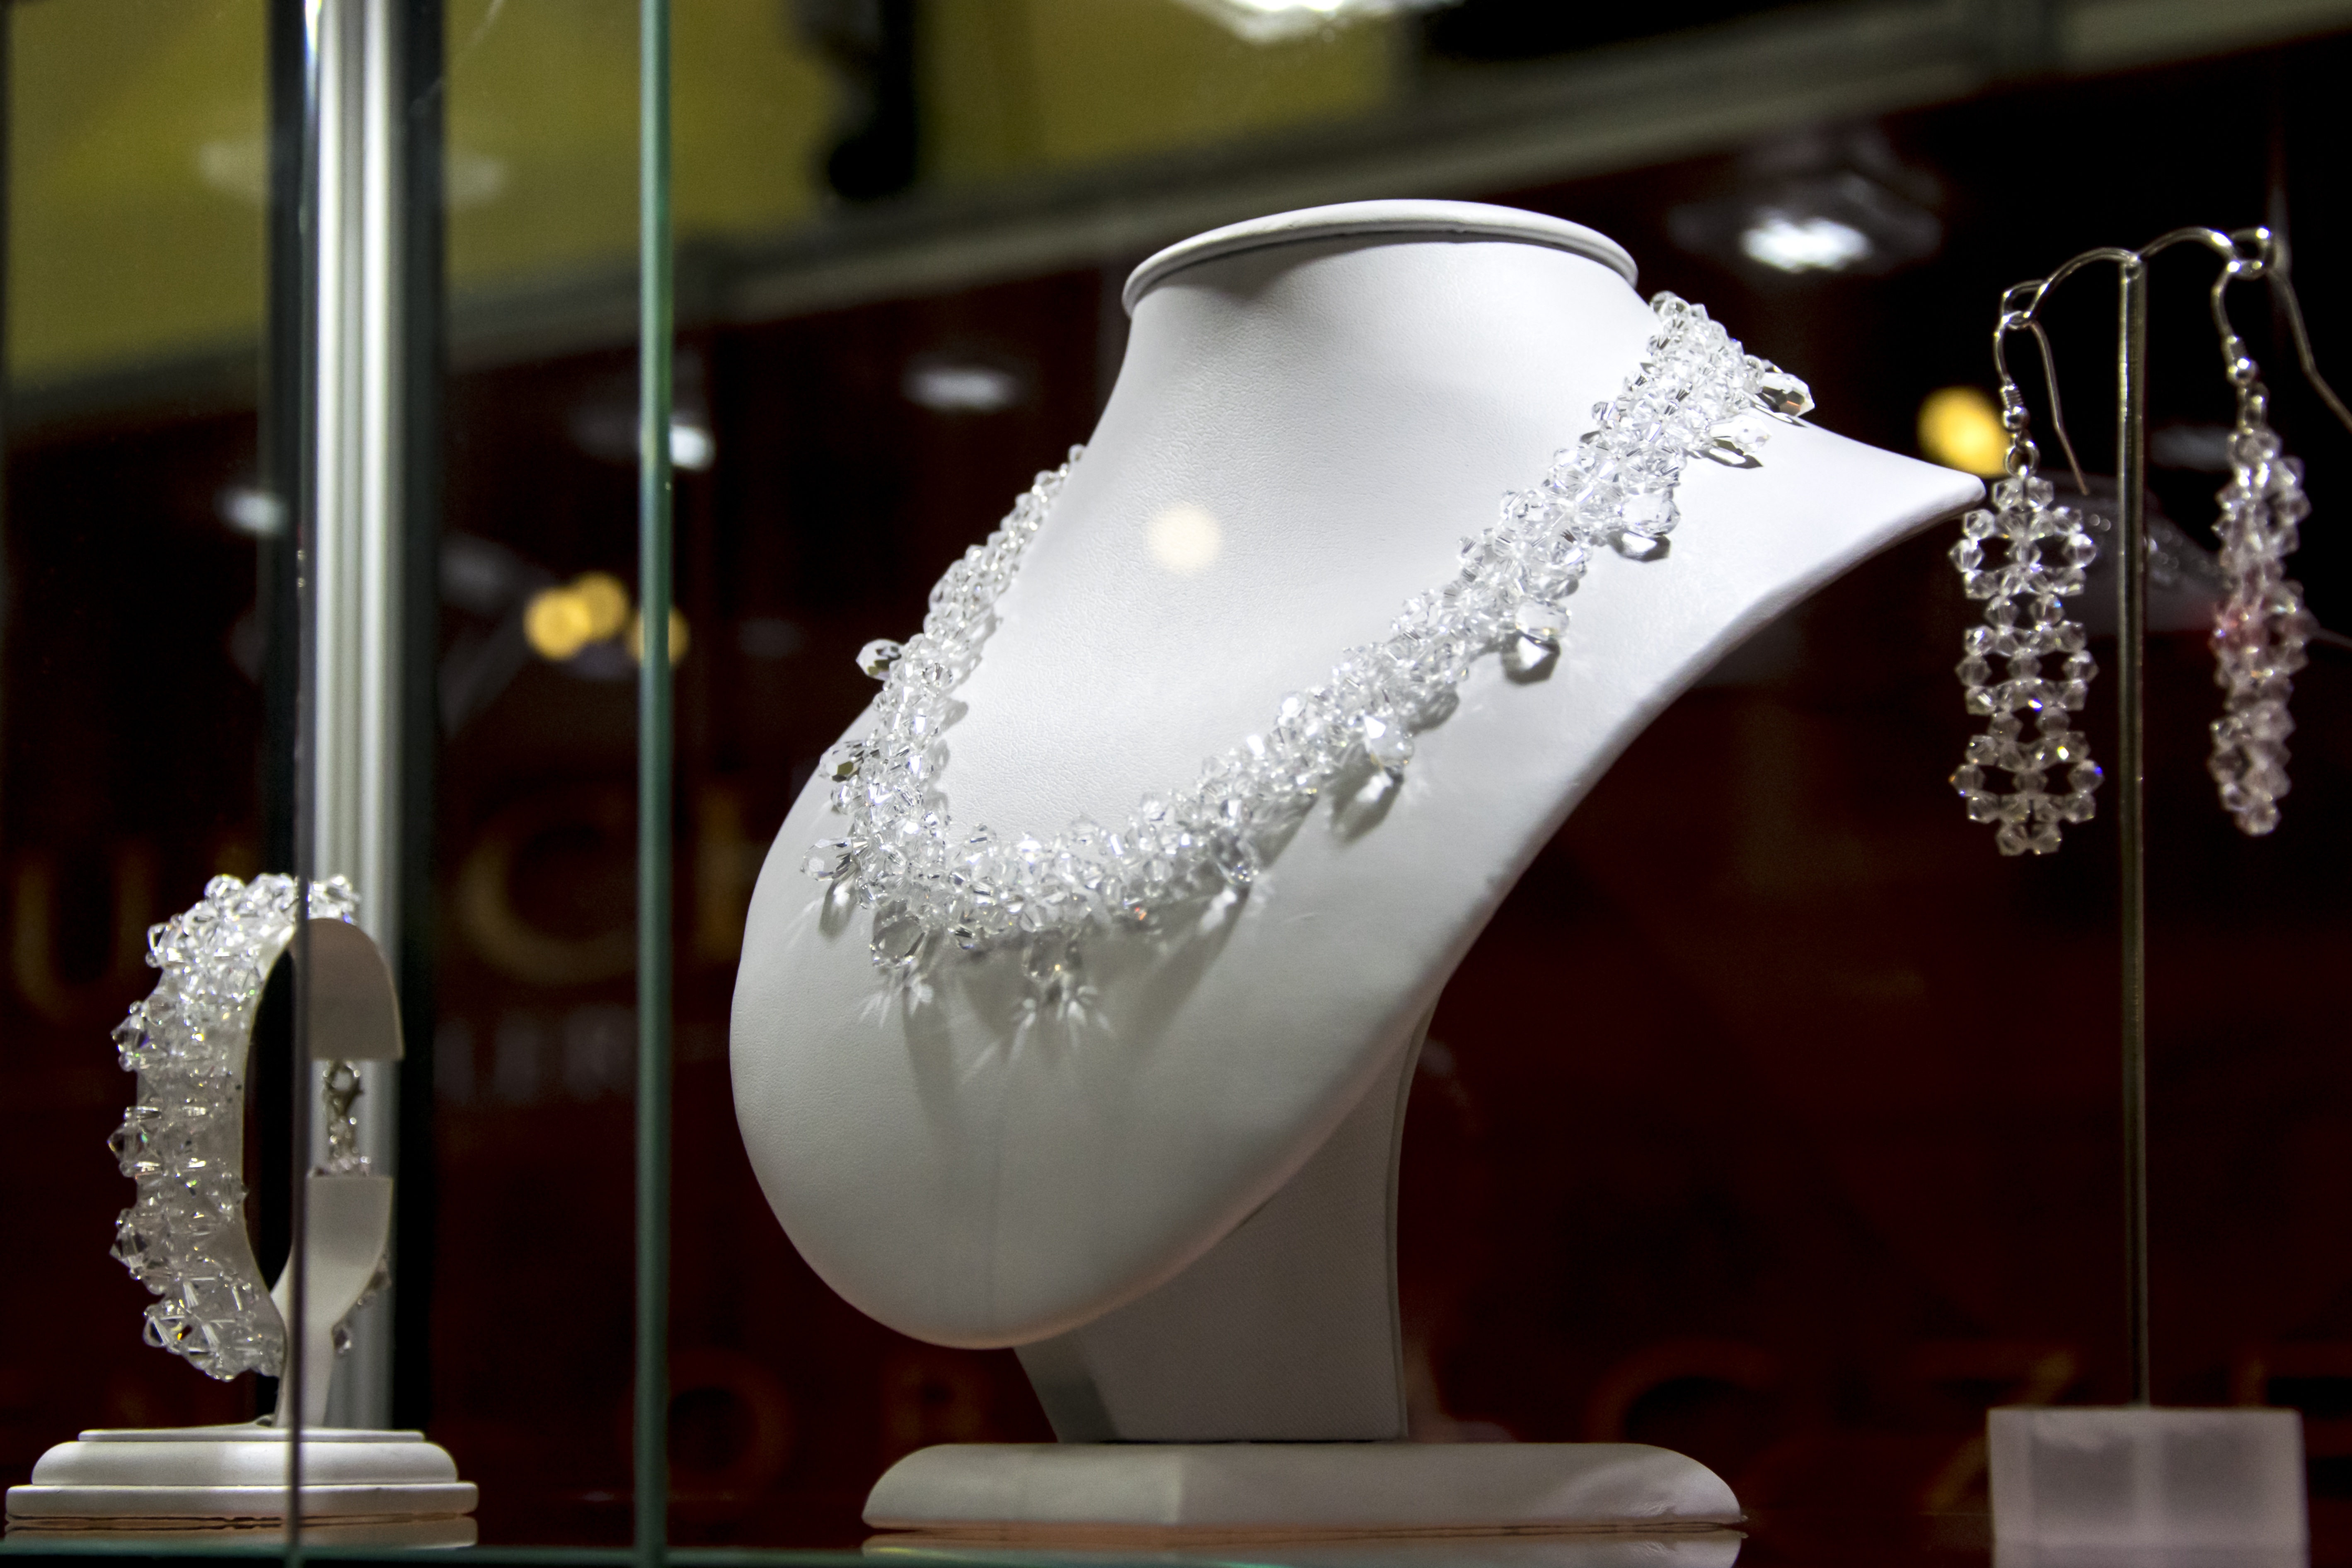
white, glass, lifestyle, lighting, jewelry, necklace, jewelry store, shopping mall, shop windows, set of jewelery, persons women, high sphere